Daniel Bar-Tal

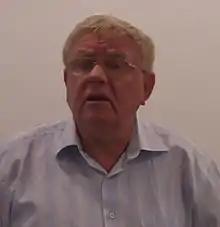

Daniel Bar-Tal (born 1946) is an Israeli academic, author and professor of social-political psychology from the Department of Education at Tel Aviv University. He is also the head of the Walter-Lebach Institute for Jewish-Arab Coexistence. His research deals with the study of conflicts and their resolution, especially in the Israeli-Arab context.